Debt crisis

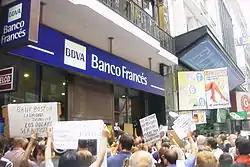
Depositors protest the freezing of their accounts, mostly in dollars. They were converted to pesos at less than half their new value.

Several thousand homeless and jobless Argentines found work as "cartoneros", cardboard collectors. An estimate in 2003 had 30,000 to 40,000 people scavenging the streets for cardboard to sell to recycling plants. Such desperate measures were common because of the unemployment rate, nearly 25%.